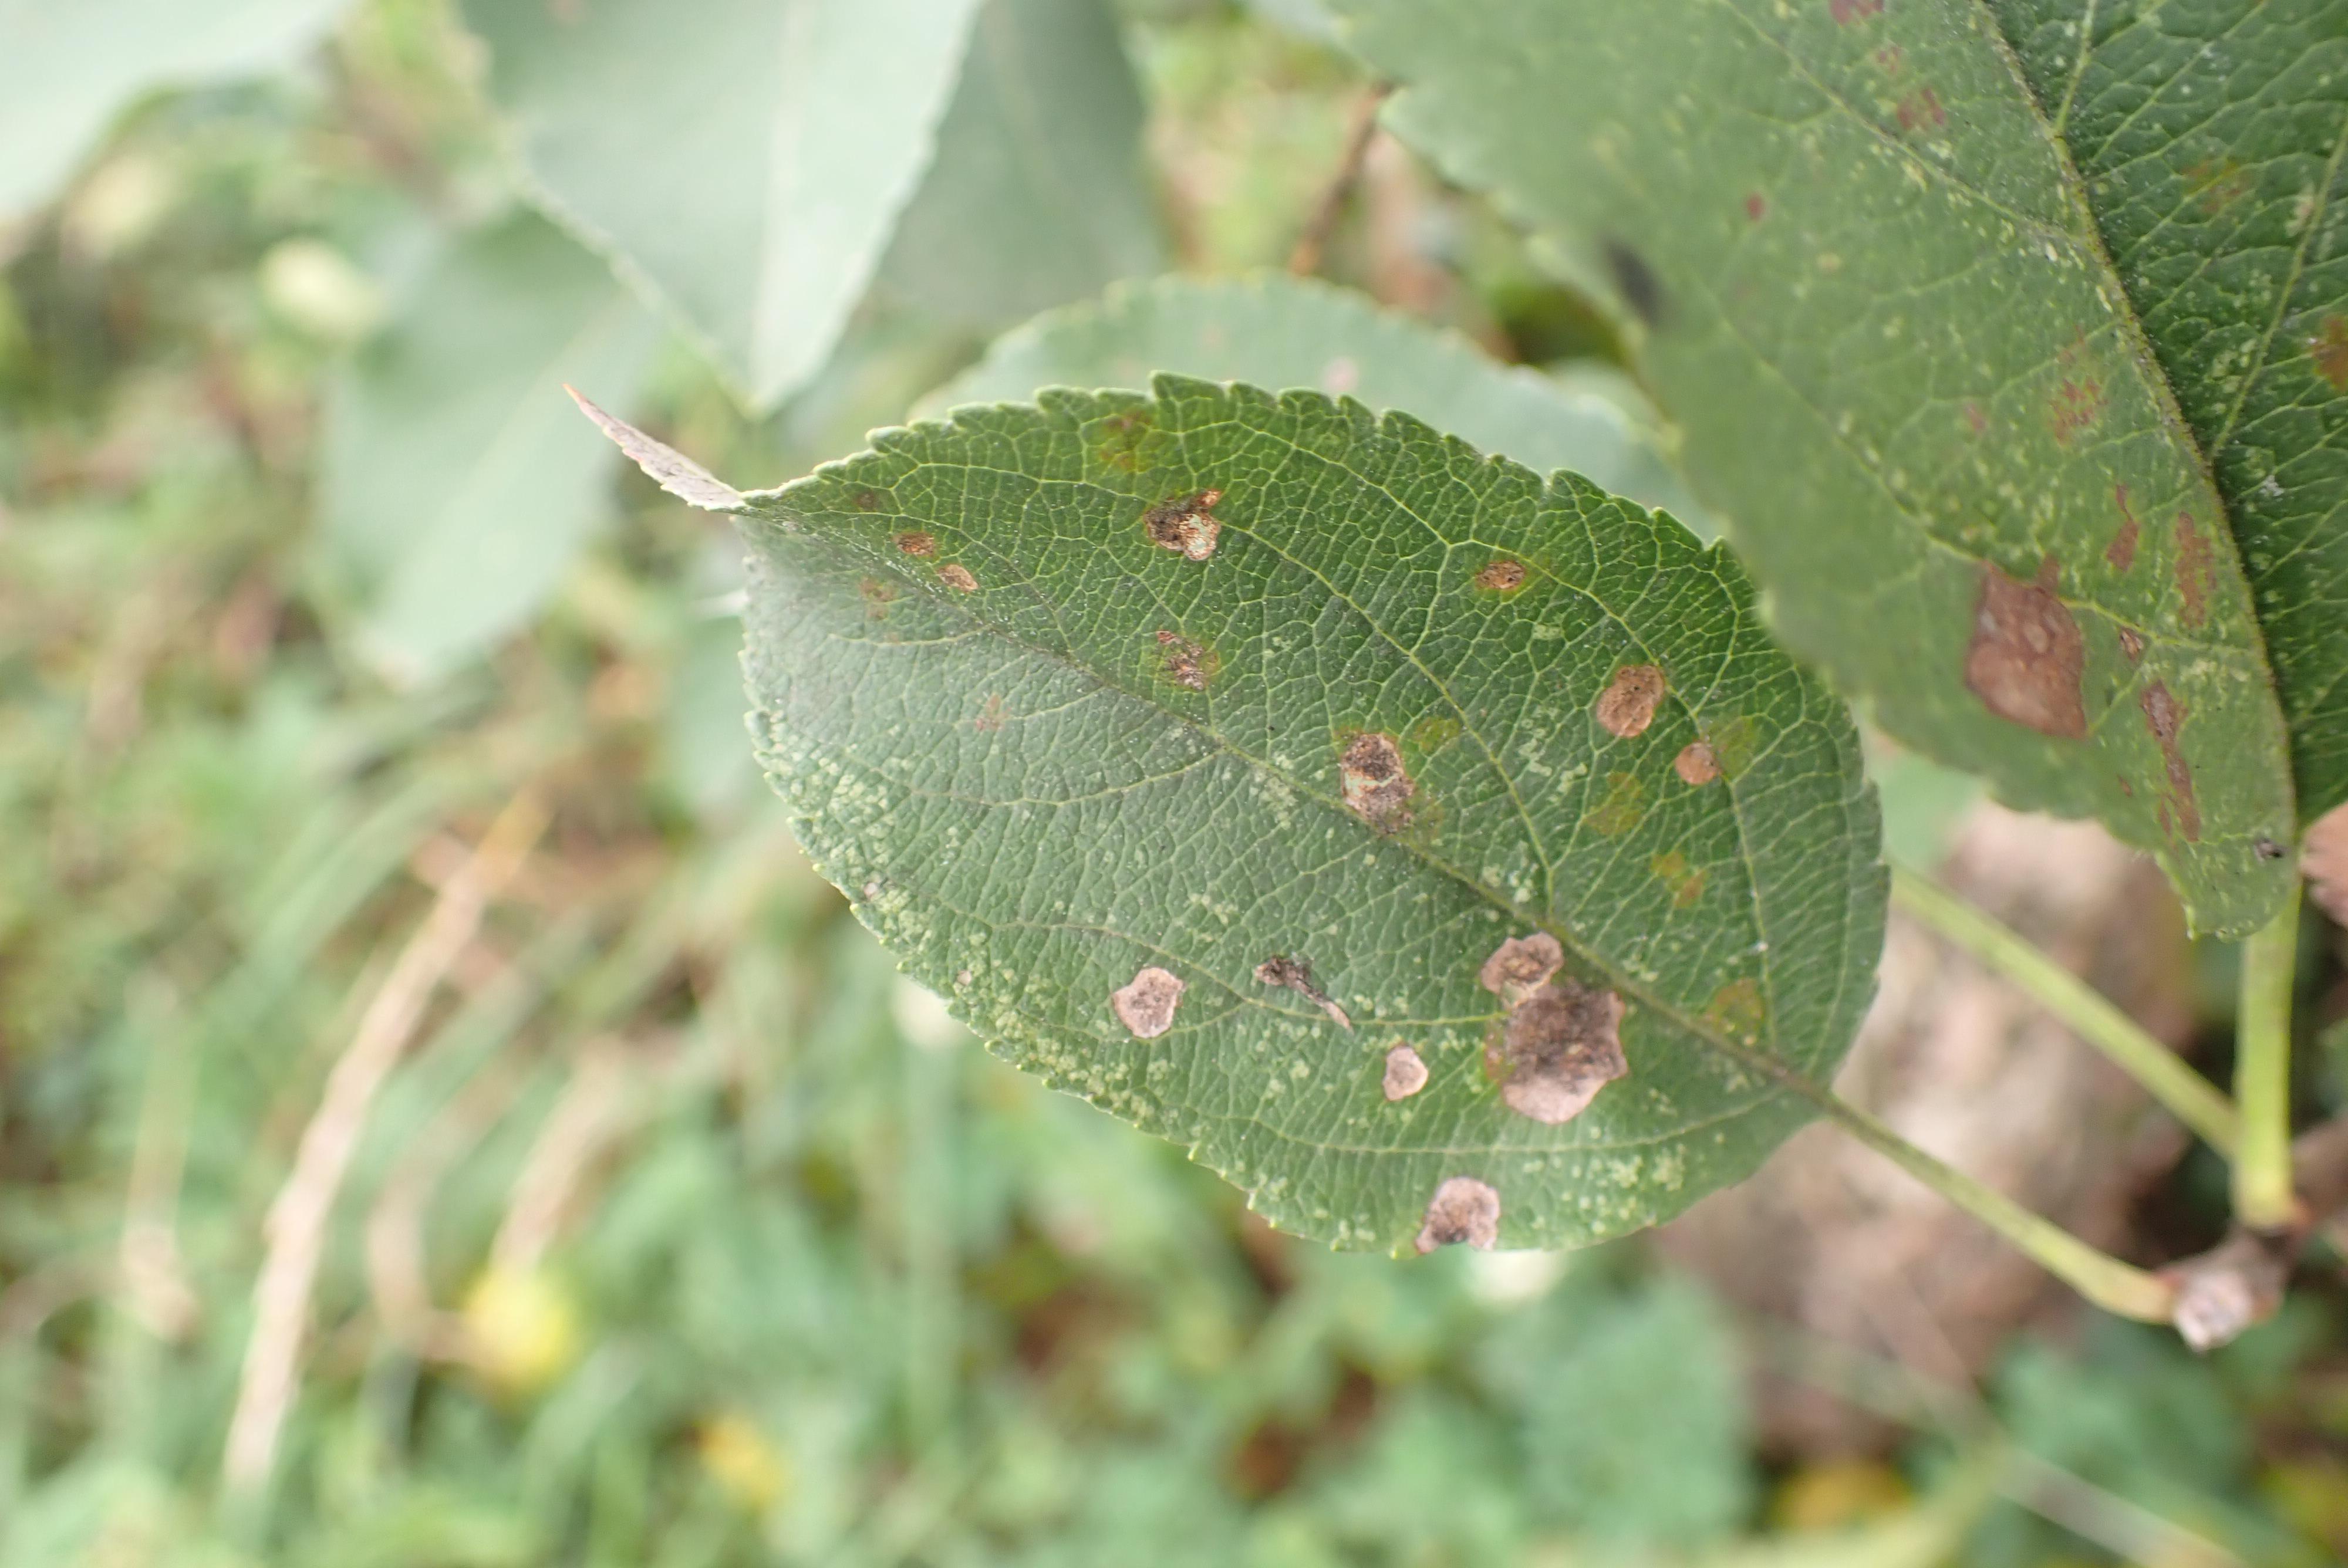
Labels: complex